The Death of Captain America

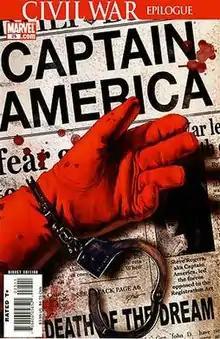

"The Death of Captain America", also known as "The Death of the Dream", is an eighteen-issue Captain America story arc written by Ed Brubaker with art by Steve Epting and published by Marvel Comics. The arc first appears in "Captain America" (vol. 5) #25–30. The first issue of the story arc, "Captain America" #25, was the highest selling comic for the month of its release. The story arc had wide-sweeping effects throughout the Marvel Universe and was accompanied by the miniseries "".